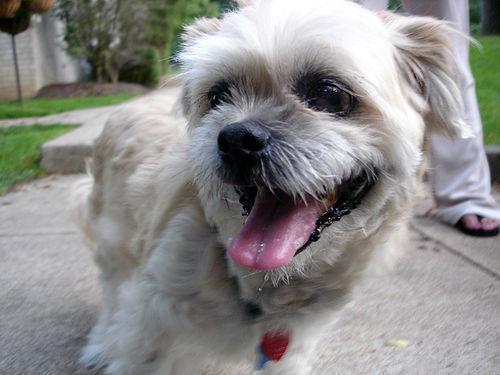
Lhasa